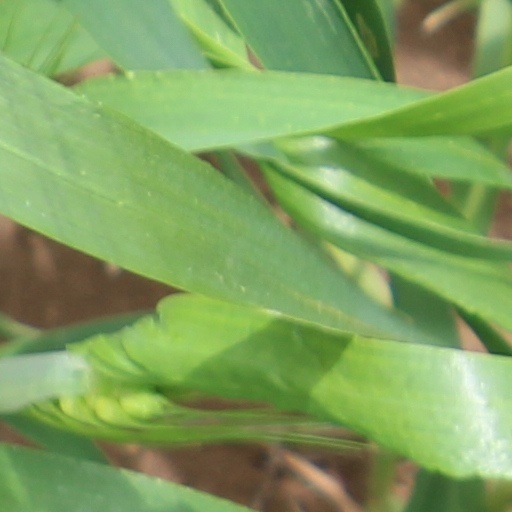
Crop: wheat